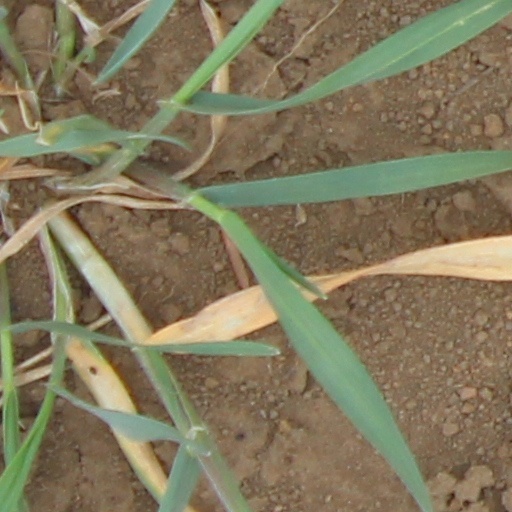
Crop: wheat